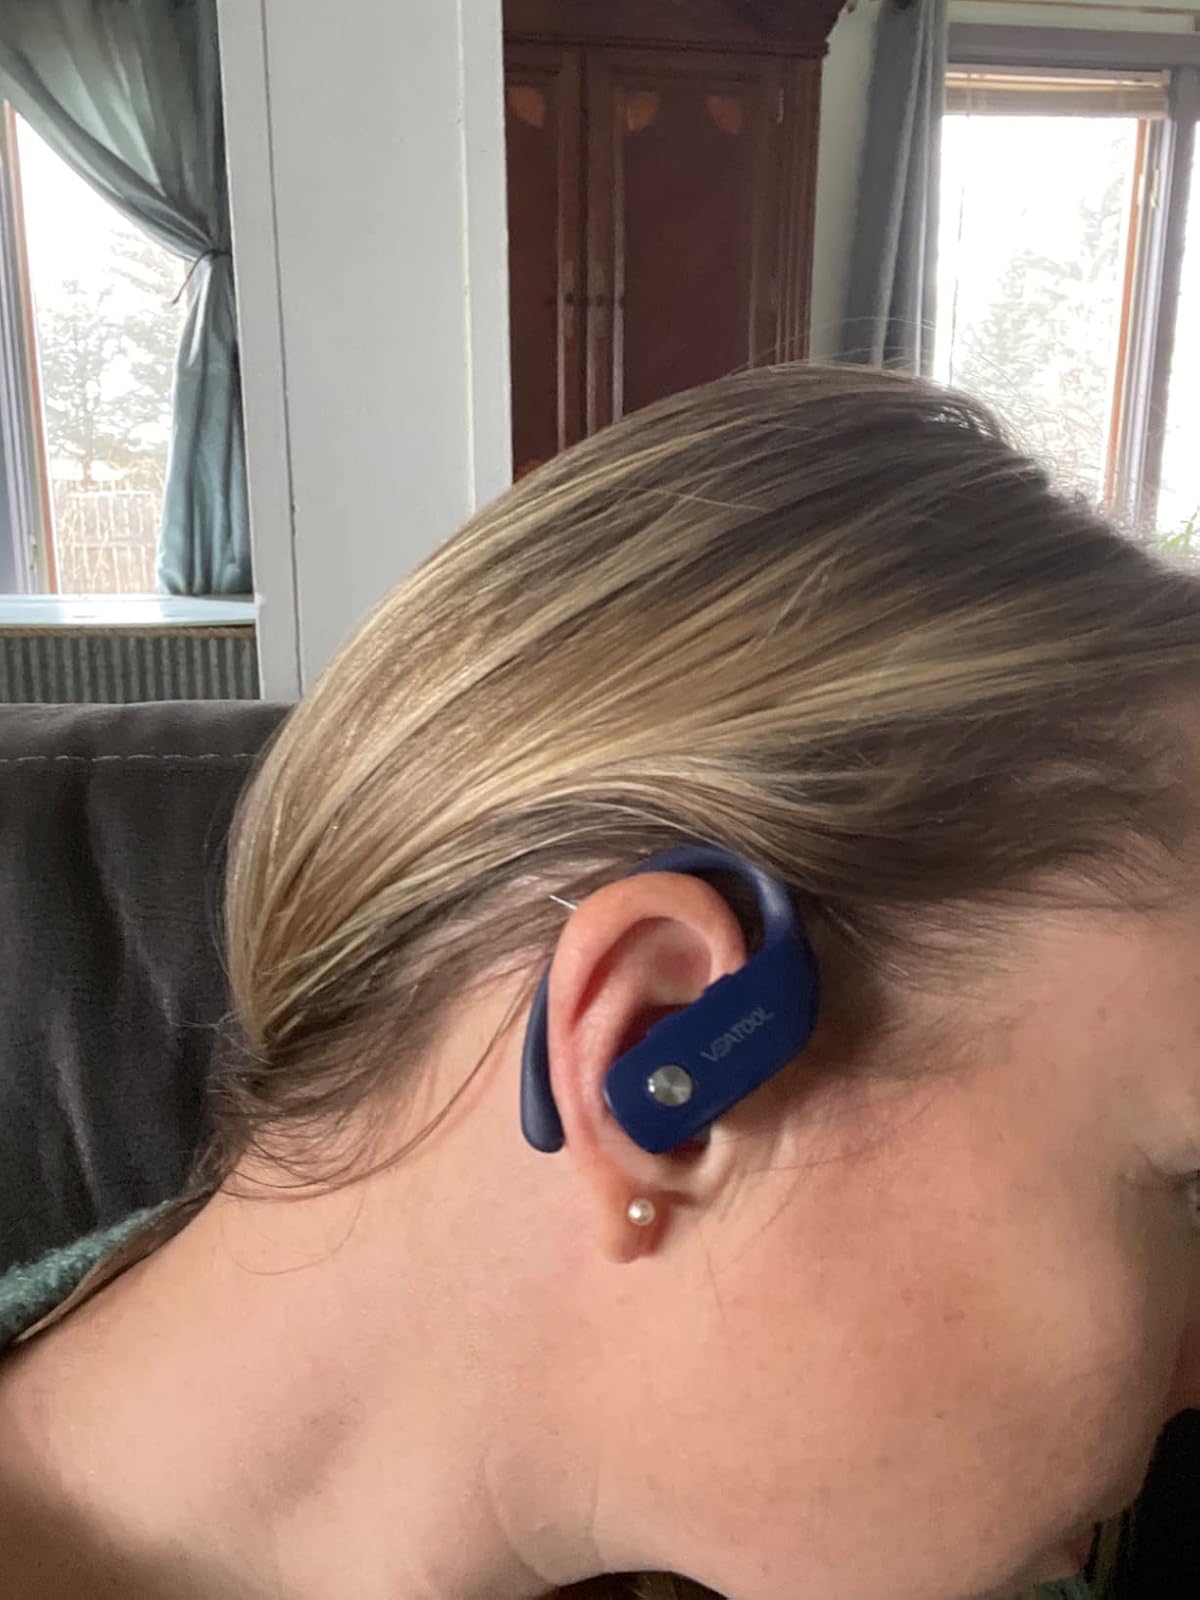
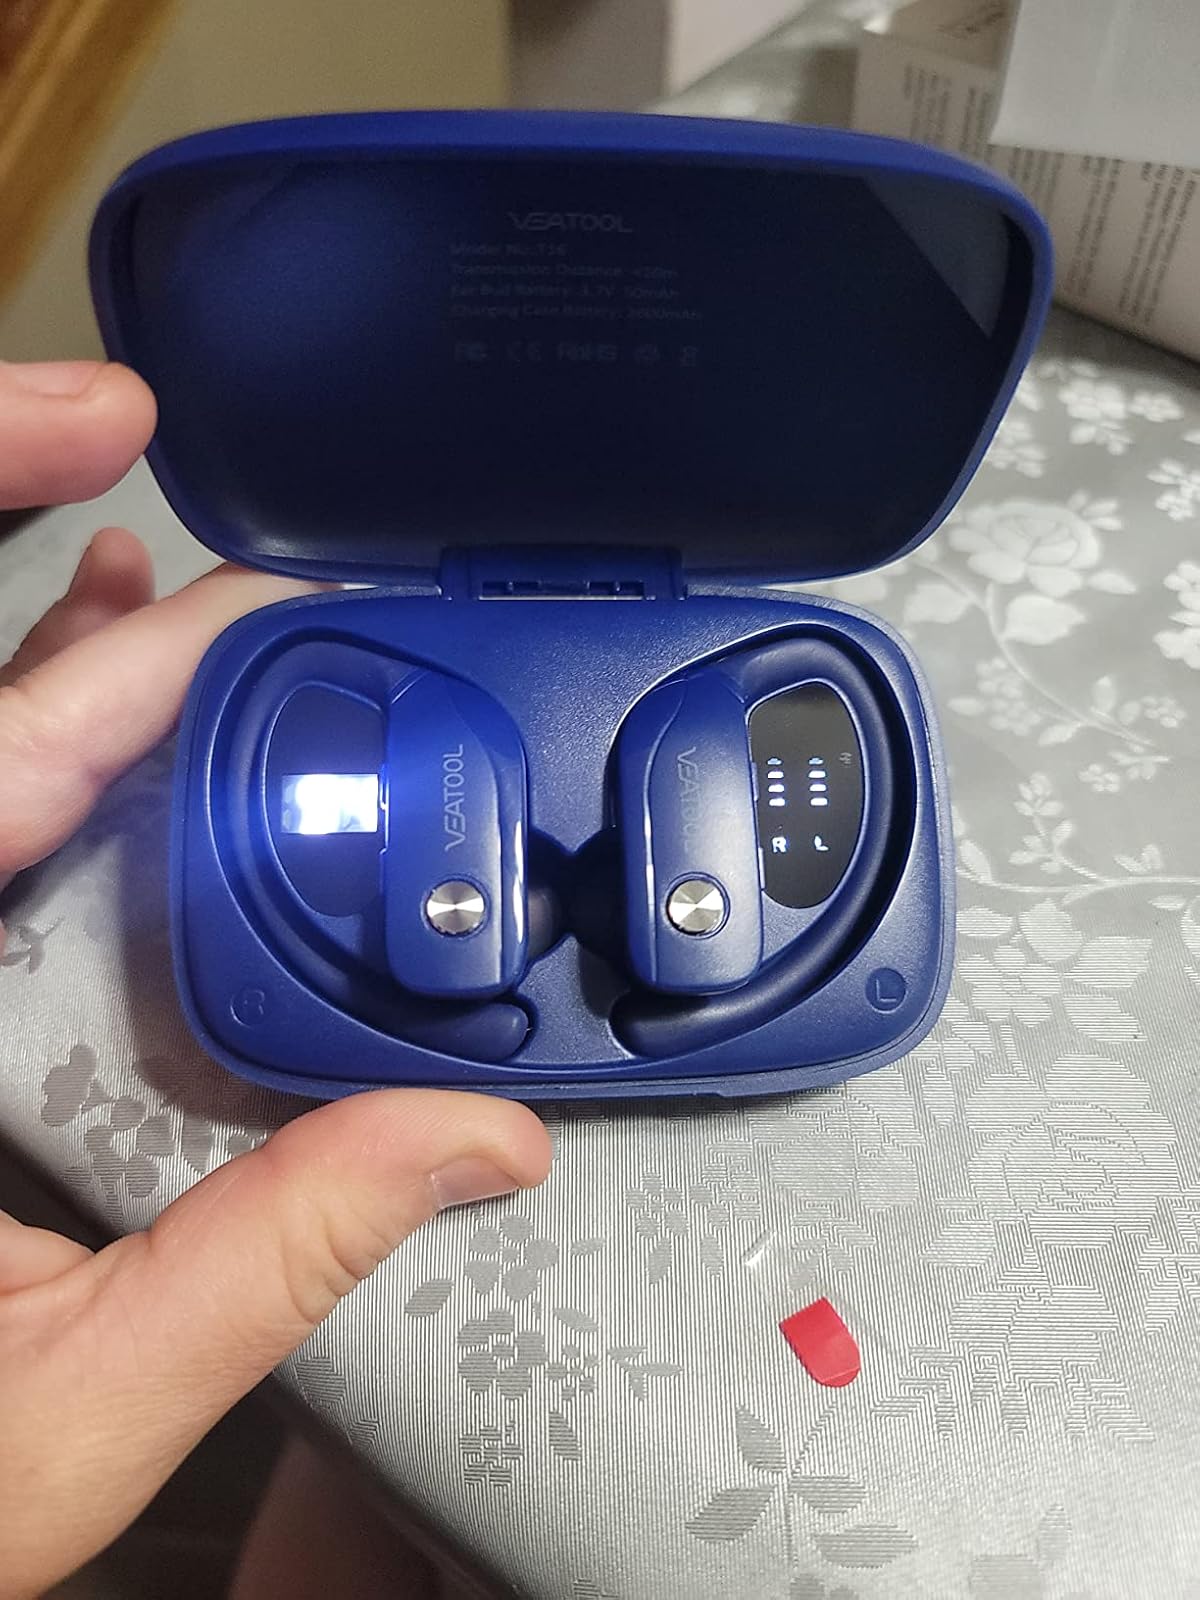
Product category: earbuds
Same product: yes